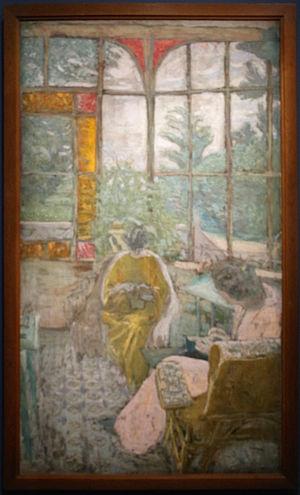
Marthe Mellot est une actrice française née à Cosne-Cours-sur-Loire le 16 février 1870 et morte le 13 août 1947 à l'Hôpital Broussais dans le 14ᵉ arrondissement de Paris.